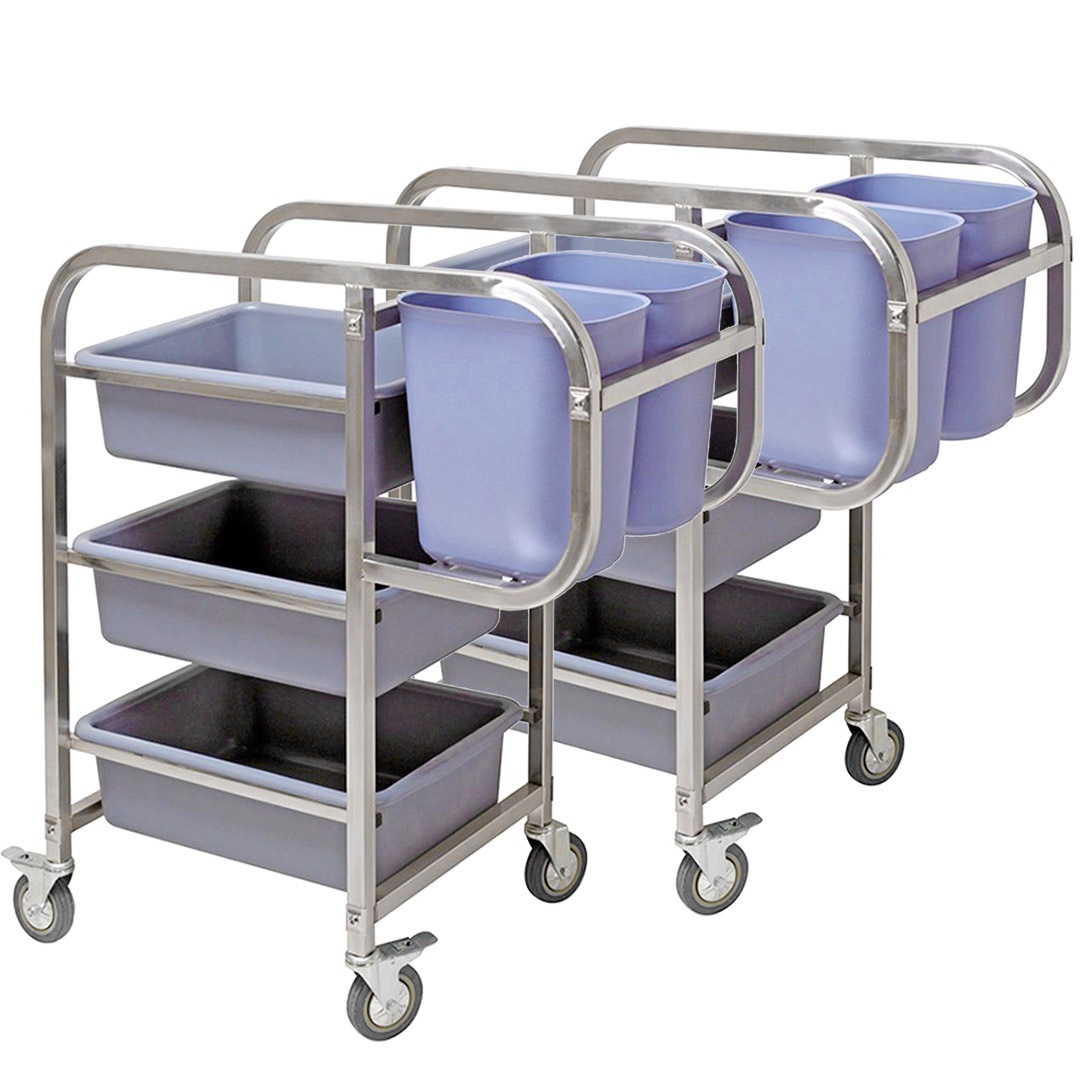
SOGA 2X 3 Tier Food Trolley Food Waste Cart Five Buckets Kitchen Food Utility 82x43x92cm Square
Features: Bin Material: PVC 3 Tiers, Square tube 4" TPR wheel Easy assembly with no tools required Flat-packed for ease of transport Longer Durability Competitive Price Around Australia Market Specifications: Food Cart Size with Bins: 820mm x 435mm x 920mm Bucket length 29 * width 20 * height 31CM Basin length 53.5 * width 38 * height 15cm Package Includes: 2 x SOGA Food Cart 10 x Bins
Brand: SOGA
Category: Business & Industrial > Food Service > Food Service Carts